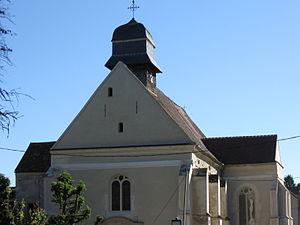
Église Saint-Saturnin de Chauconin (Chauconin-Neufmontiers, Seine-et-Marne, région Île-de-France). This building is indexed in the Base Mérimée, a database of architectural heritage maintained by the French Ministry of Culture,
Cet article recense les monuments historiques de l'est de la Seine-et-Marne, en France.